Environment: real
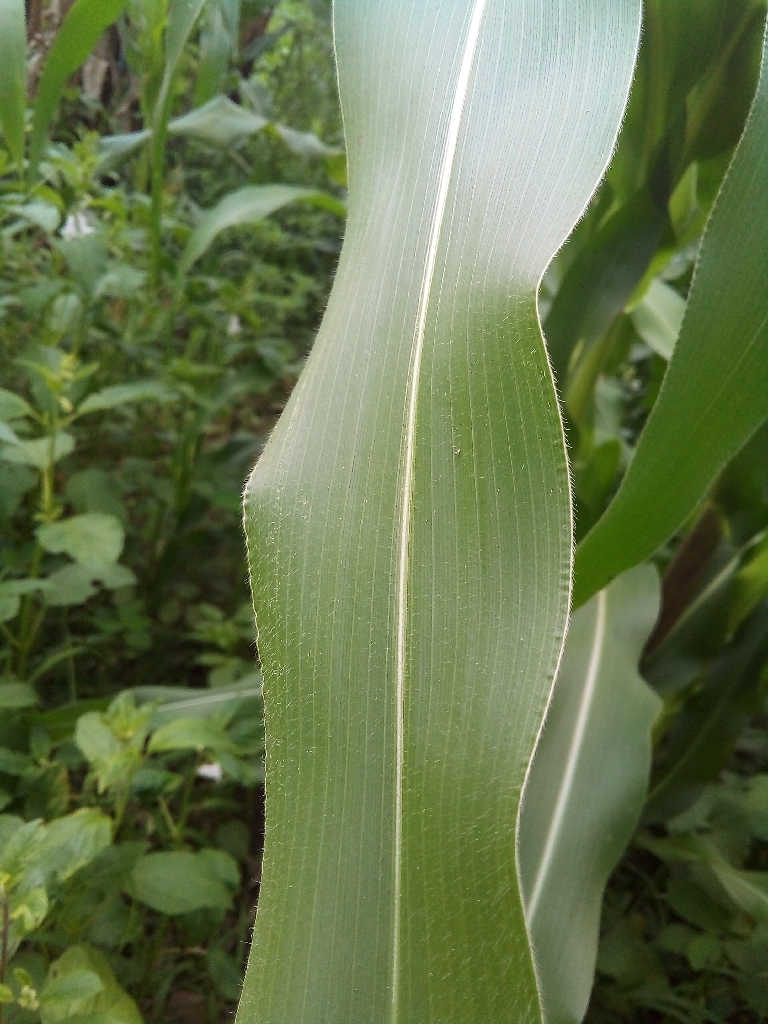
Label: healthy